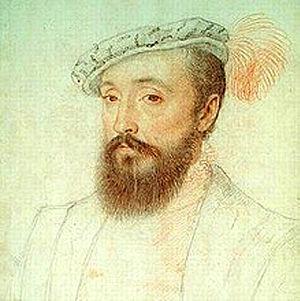
Bertrand Raimbaud de Simiane
Caseneuve est une commune française, située dans le département de Vaucluse en région Provence-Alpes-Côte d'Azur.
Gordes est une commune française située dans le département de Vaucluse en région Provence-Alpes-Côte d'Azur.